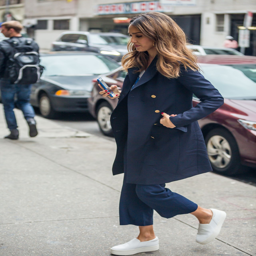
person - heading to a private event to promote person